Hovet

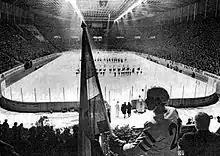

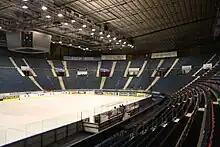
Interior of Hovet in February 2011

The arena was officially inaugurated on 4 November 1955 with an ice hockey game between Sweden and Norway, which Sweden won 7–2. The original designer was Swedish architect Paul Hedqvist. A roof was added for the 1963 World Ice Hockey Championships. During the autumn of 2002, every chair was replaced and a restaurant area was added at one of the short ends.